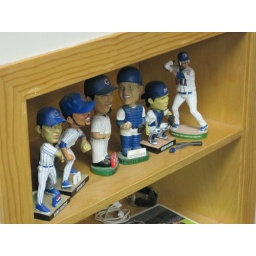
I spotted these on a shelf in a corner. Love!